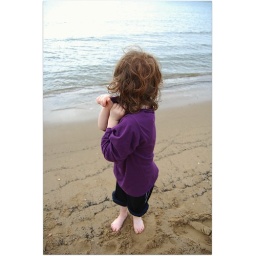
Having to wear mama's tee shirt after i fell in the water